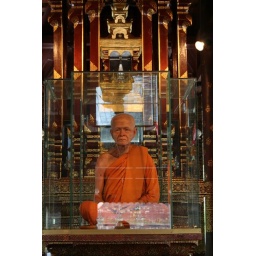
Monk in a glass box